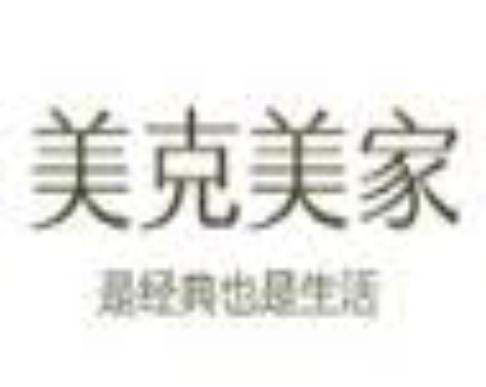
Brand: markor furnishings
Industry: Necessities